Jan Lenica

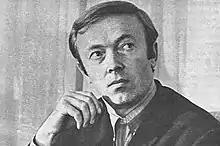
Lenica in 1967

A graduate of the Architecture Department of Warsaw Polytechnic, Lenica became a poster illustrator and a collaborator on the early animation films of Walerian Borowczyk. From 1963 – 1986 he lived and worked in France, while from 1987 he lived and worked in Berlin. He was a professor of graphic, poster, animated cartoon for many years at German high schools and the first professor of the animation class at the University of Kassel, Germany, in 1979. He used cut-out stop motion animation in his numerous films, which included two features: "Adam 2" (1968) and "Ubu et la grande gidouille" (1976, but released in France only in 1979).